Tomas Young

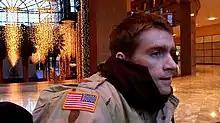
Young in 2007, visiting Ground Zero (from the documentary "Body of War")

Tomas Young (November 30, 1979 – November 10, 2014) was an American military veteran of the Iraq War. In 2004, he was wounded and paralyzed by a bullet to the spine five days after he reached Iraq. One of the first veterans to come out publicly against the war, Young actively protested against the war after he returned to the United States. When his physical condition worsened in 2013 due to various medical complications, Young chose to go into hospice care. He later reversed that decision and accepted medical treatment until he died in 2014.